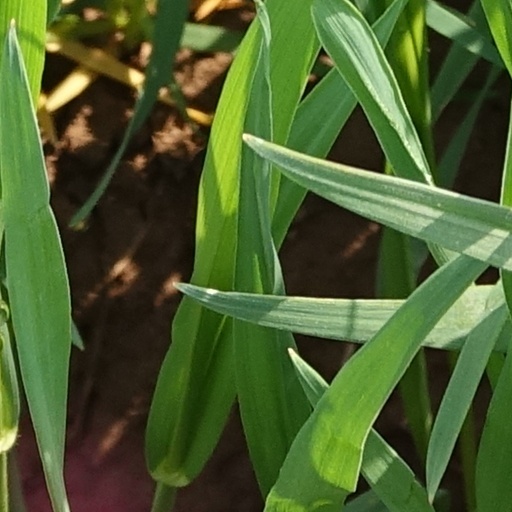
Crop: wheat